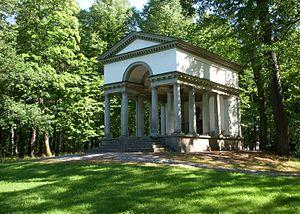
Le château de Karlberg est un château suédois situé sur les rives du lac Karlberg à Stockholm. Il abrite aujourd'hui l'école supérieure militaire Karlberg qui, avec l'école supérieure militaire Halmstad, est l'un des deux établissements de formation des officiers de l'armée suédoise.